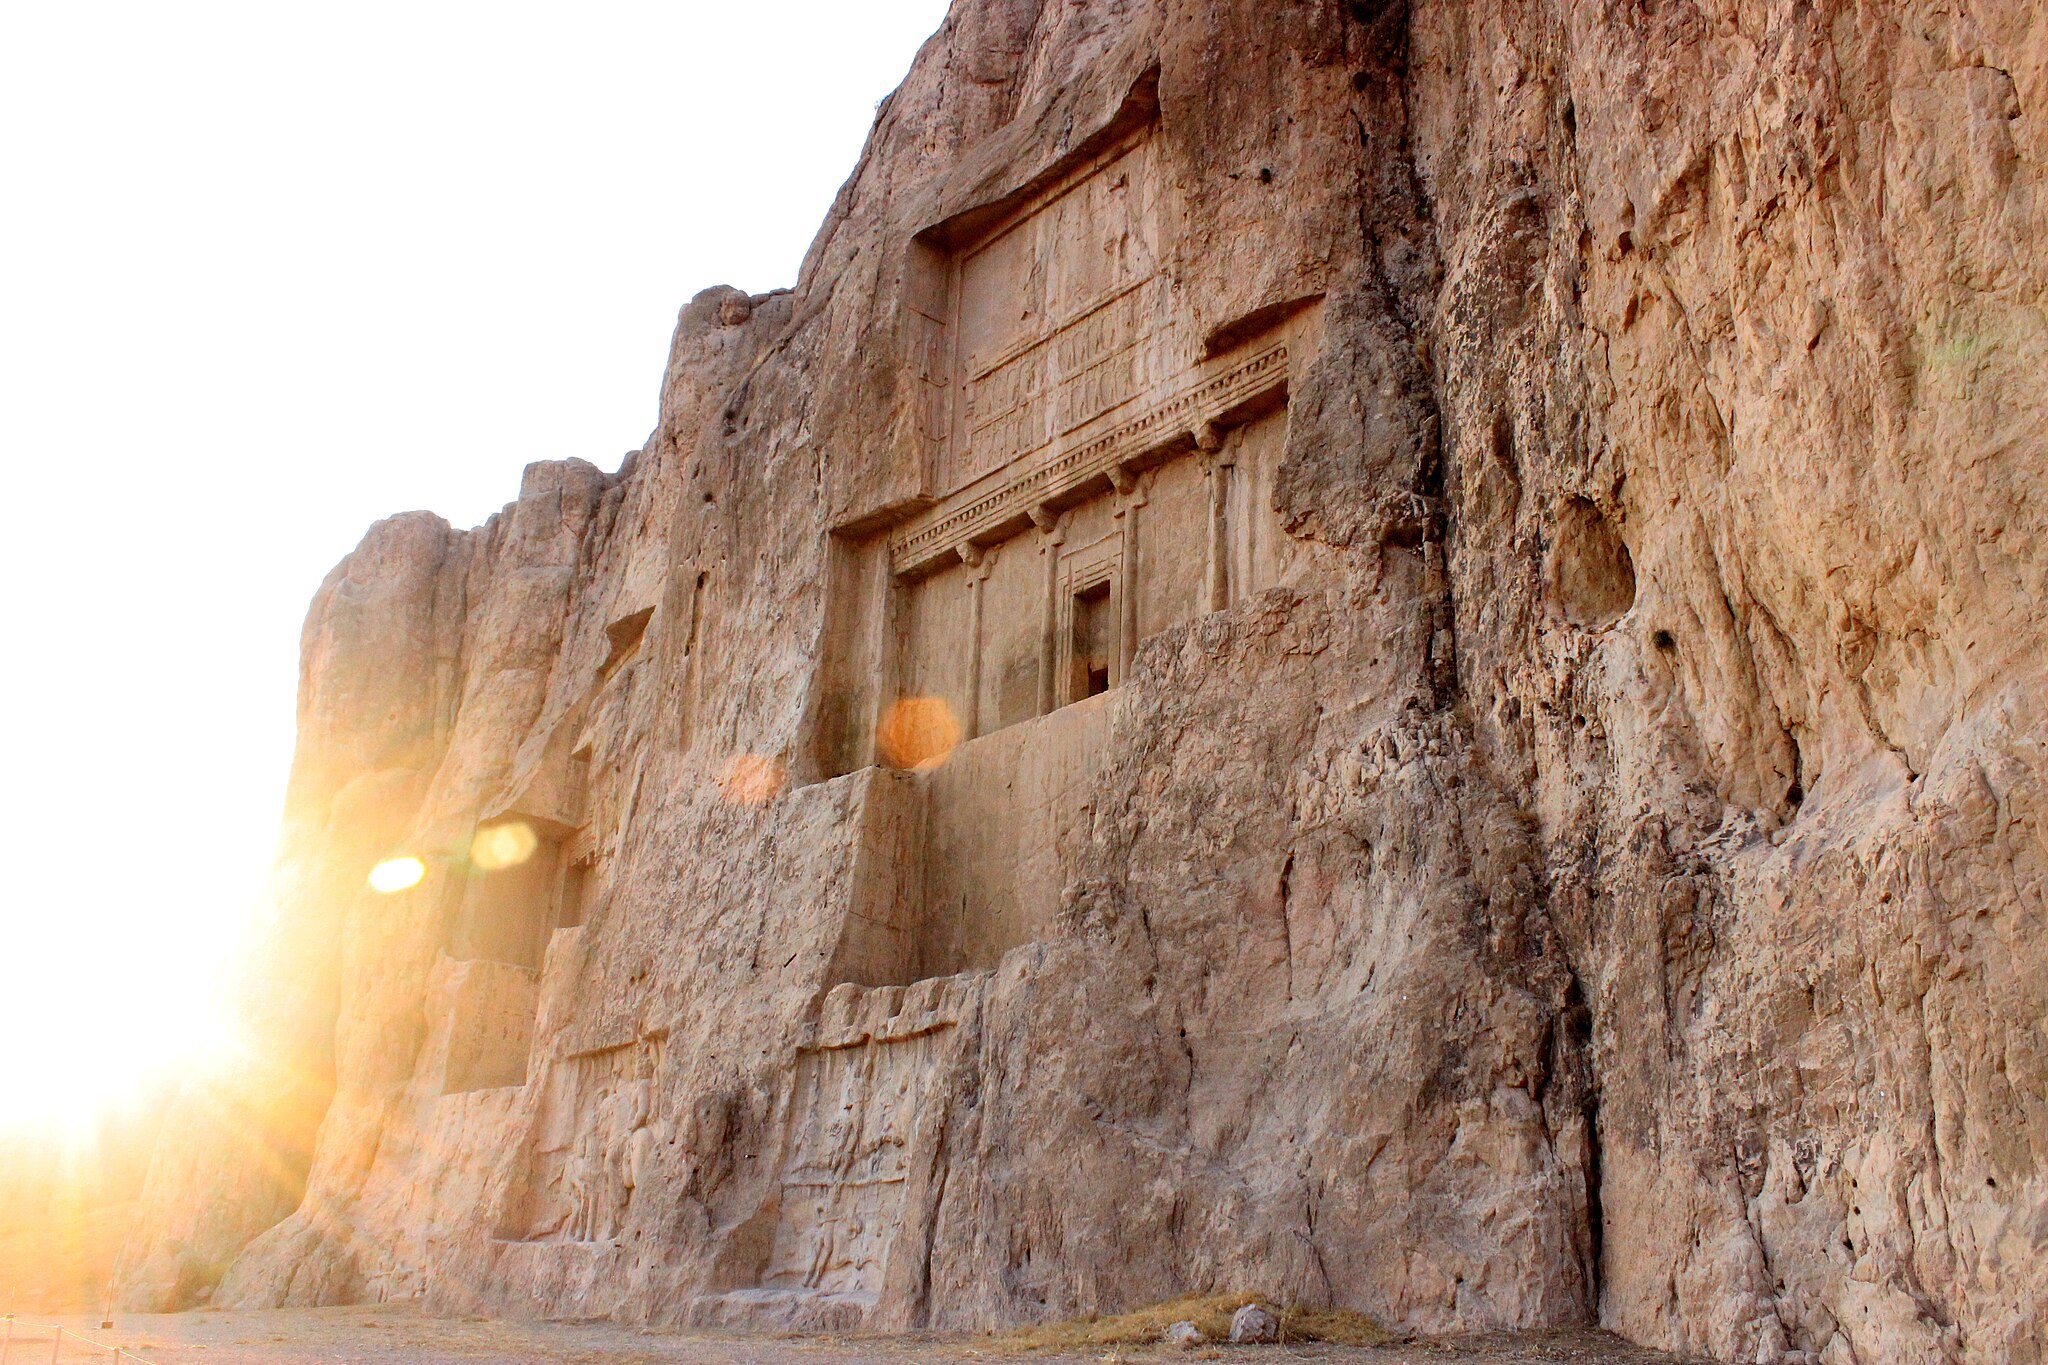
Title: (نقش رستم ( آرامگاه داریوش بزرگ
Date: 2019-10-17 16:53:56
Categories: Tomb of Darius I, Self-published work, Cultural heritage monuments in Iran with known IDs, Uploaded via Campaign:wlm-ir, Images from Wiki Loves Monuments in Marvdasht, Iran photographs taken on 2019-10-17, Images from Wiki Loves Monuments 2020, Images from Wiki Loves Monuments 2020 in Iran